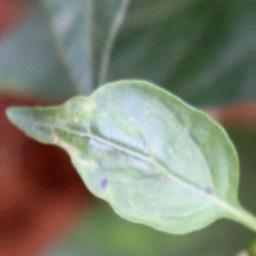
Label: healthy